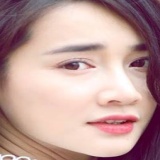
diễn viên Nhã Phương